Animal spirits (Keynes)

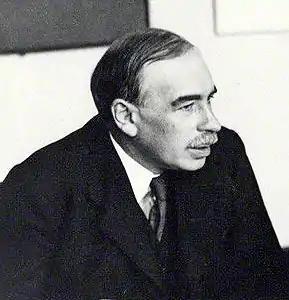
Keynes in 1933

Animal spirits is a term used by John Maynard Keynes in his 1936 book "The General Theory of Employment, Interest and Money" to describe the instincts, proclivities and emotions that seemingly influence human behavior, which can be measured in terms of consumer confidence.